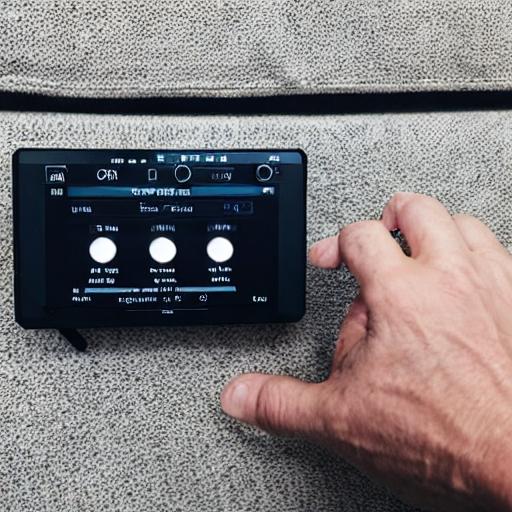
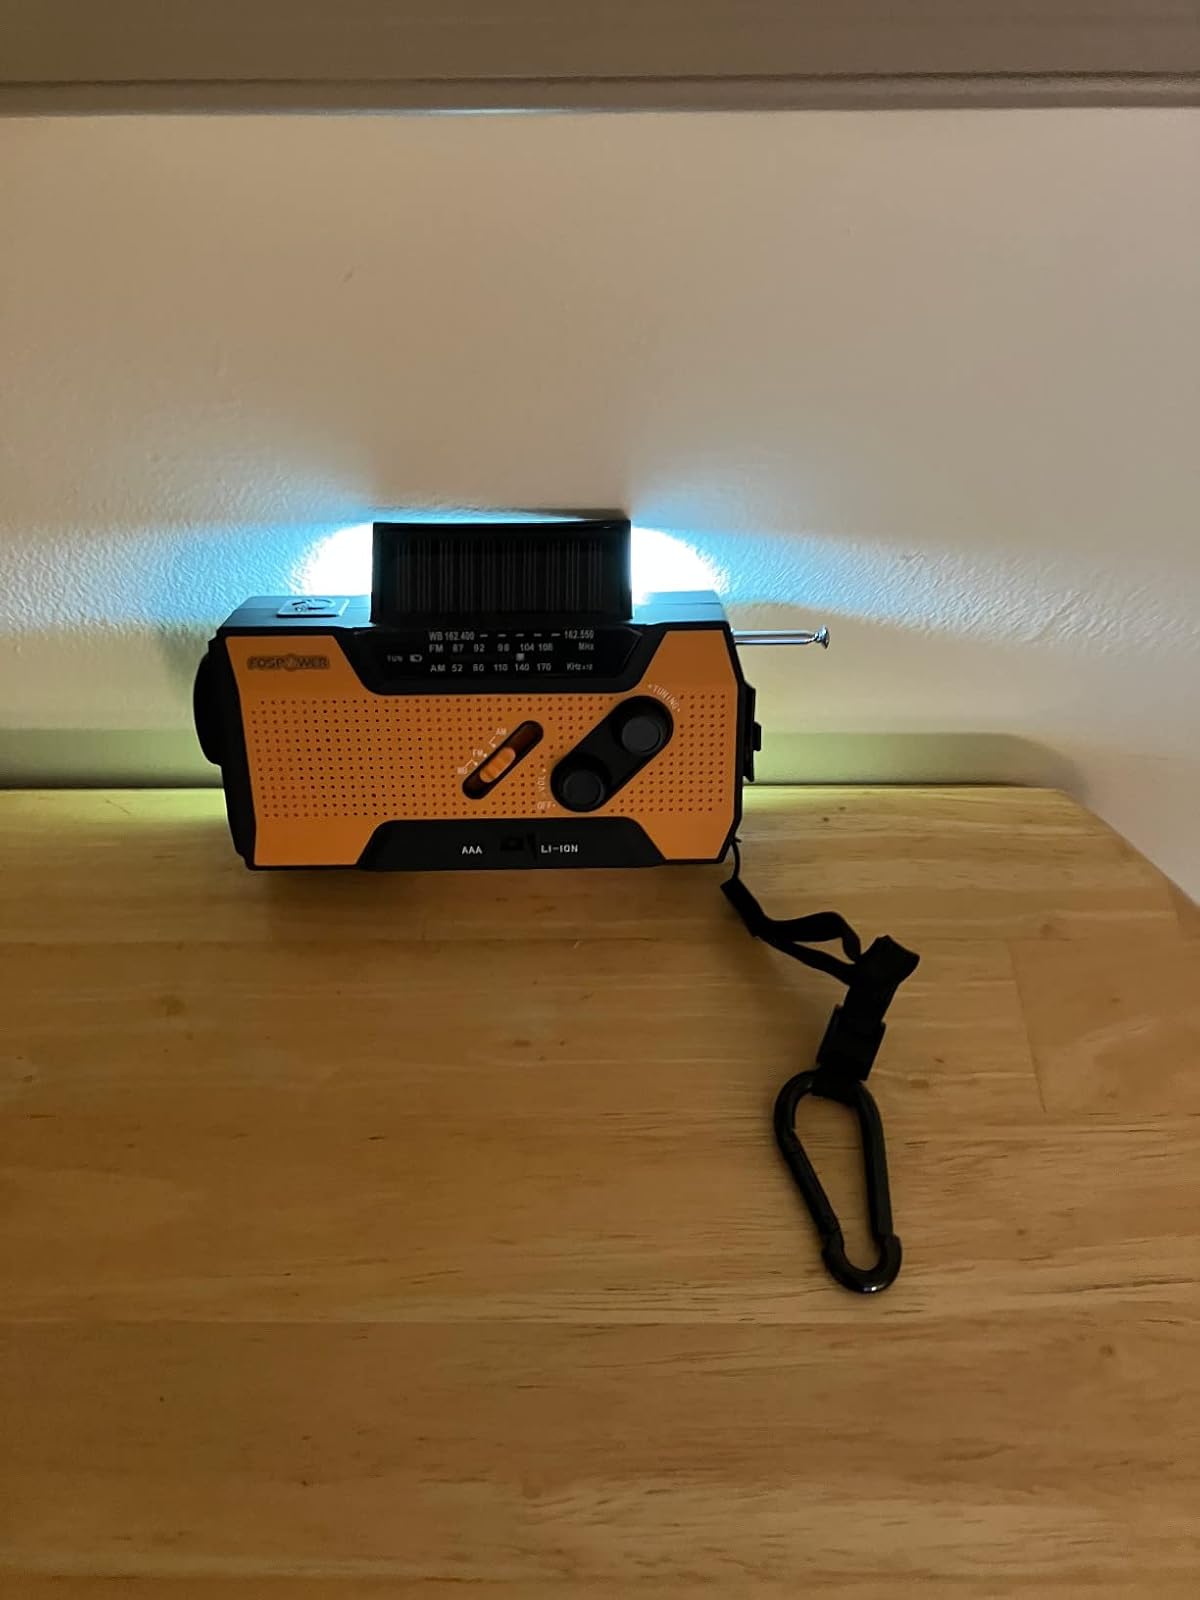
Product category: radio
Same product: no